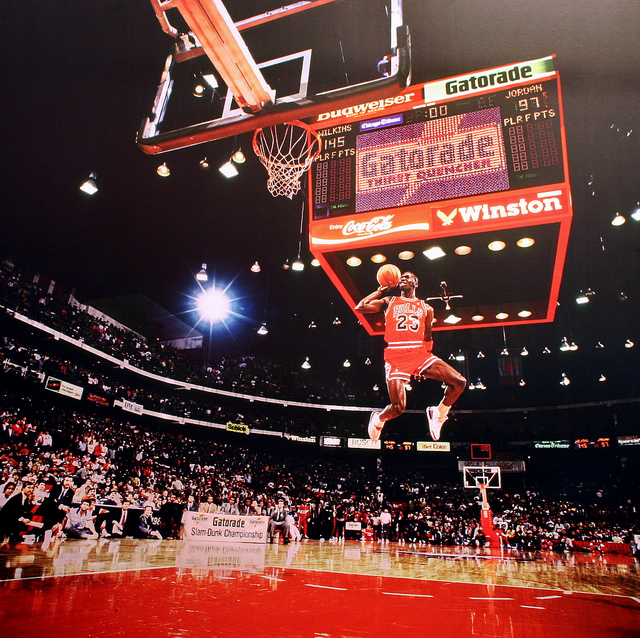
cầu thủ bóng rổ đang cầm bóng nhảy lên ghi bàn